Jakob Fuglsang

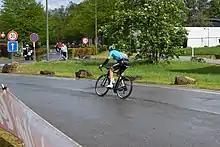
Fuglsang on his way to winning the 2019 Liège–Bastogne–Liège

At his first race of the season, Fuglsang finished 3rd in the Spanish stage race "Volta a la Comunitat Valenciana". He scored another top 10 finish one week later at the Vuelta a Murcia, placing 6th. In the middle of February, Fuglsang rode the Vuelta a Andalucía, where he was 4th overall. Fuglsang arrived at Paris-Nice with hopes of riding for the general classification, however he was involved in a crash on the first stage, and lost time as he did the previous year. As his team-mate Luis León Sánchez was in the leaders jersey, Fuglsang helped his team-mate throughout the race, but when Sanchez cracked on stage 7, Fuglsang got his own chance with a few kilometers to go, and finished 9th on the stage.